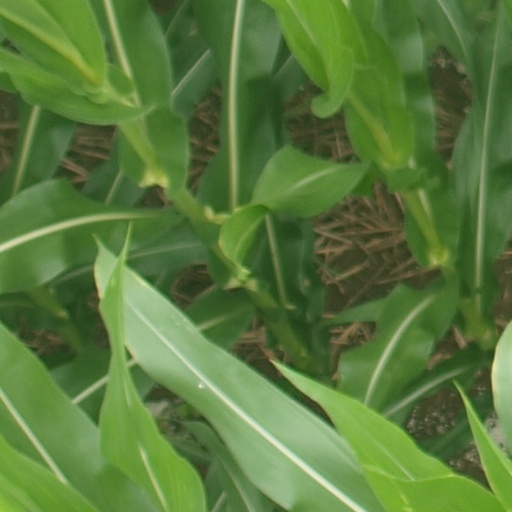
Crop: maize; corn